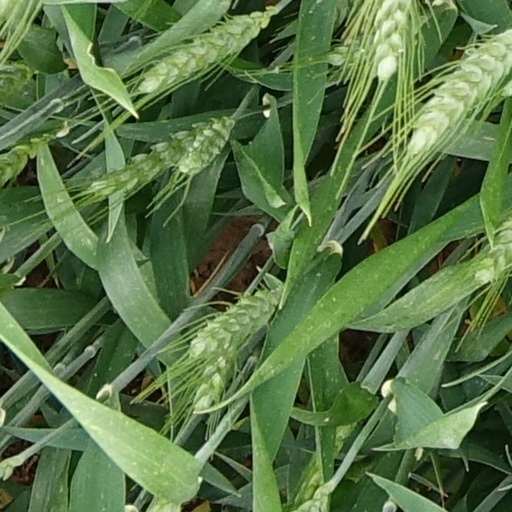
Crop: wheat